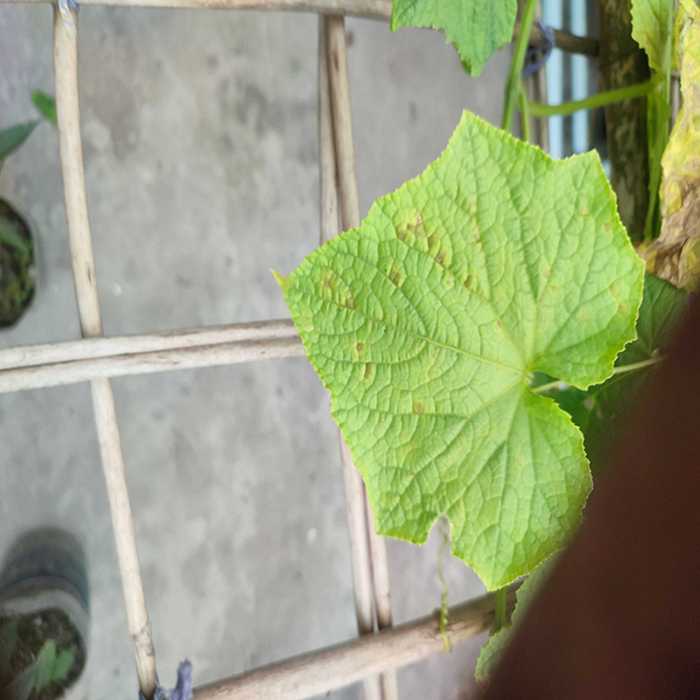
Plant: Cucumber
Label: Downy mildew